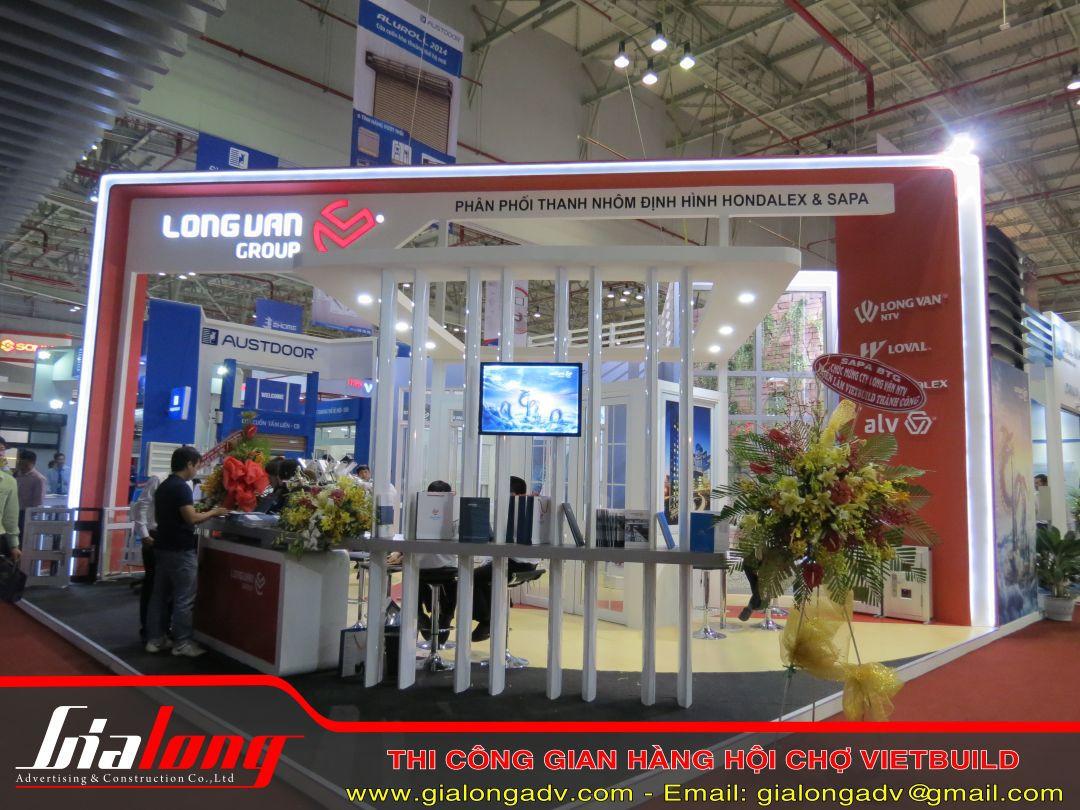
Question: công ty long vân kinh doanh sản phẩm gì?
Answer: công ty kinh doanh thanh nhôm